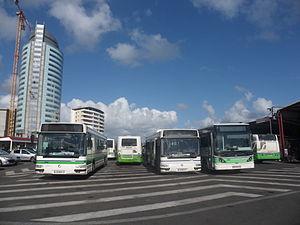
Le dépôt du réseau Mozaïk, à Fort-de-France, en Martinique.
La France compte un certain nombre de gratte-ciel, mais leur nombre et leur taille reste très faible par rapport à l'ensemble des gratte-ciel de grande hauteur à travers le monde. À ce titre, les immeubles de grande hauteur commencent à partir de 28 m, sauf pour les immeubles à usage d'habitation, pour lesquels le seuil est de 50 m.
Fort-de-France est une commune française, chef-lieu de la Martinique. Ses habitants sont appelés les Foyalais. Cette ville qui compte un peu plus de 80 000 habitants en 2017, concentre d'importantes fonctions administratives, militaires et culturelles. C'est aussi un pôle économique, commercial et portuaire majeur de l'archipel des Petites Antilles. L'unité urbaine, c'est-à-dire l'agglomération au sens statistique et morphologique tel que l'Insee l'a défini, comprend 125 036 habitants en 2014. Cependant, Fort-de-France est au cœur d'une conurbation de 165 500 habitants, incluant la commune limitrophe du Lamentin où se situent d'importantes zones d'activités et l'aéroport international Martinique Aimé Césaire, la commune de Schœlcher, ville universitaire, et les communes de Saint-Joseph et de Case-Pilote.
Mozaïk est le nom commercial du réseau de transport en commun des quatre communes de la Communauté d'agglomération du Centre de la Martinique.